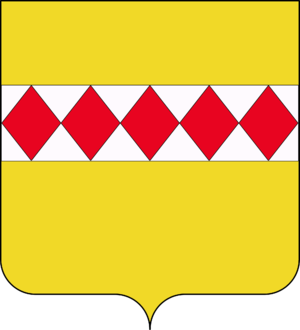
Héraldique de la commune de Combas ( France - Gard )
Combas est une commune française située dans le département du Gard, en région Occitanie.